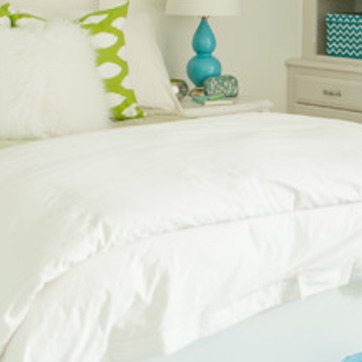
Material: fabric